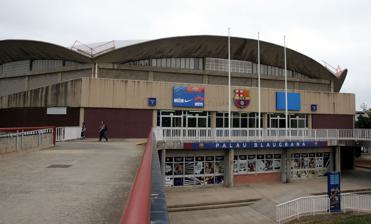
Building: Palau Blaugrana
Country: Spain
Year built: 1971
Sporting arena in Barcelona Palau Blaugrana Location Barcelona , Spain Coordinates 41°22′48″N 2°07′12″E / 41.3801°N 2.1201°E / 41.3801; 2.1201 Owner Futbol Club Barcelona Capacity 7,585 Construction Opened 23 October 1971 Renovated 1994, 2016 Expanded 1994 Architect Francesc Cavaller Tenants FC Barcelona Bàsquet ( ACB ) FC Barcelona Handbol ( ASOBAL ) FC Barcelona Hoquei ( OK Liga ) FC Barcelona Futsal ( Primera División ) Palau Blaugrana ( Catalan pronunciation: [pəˈlaw ˌβlawˈɣɾanə] , meaning in English " Blue and Garnet Palace") is an arena in Barcelona , Catalonia , Spain , belonging to FC Barcelona . The 7,585 seating capacity arena is home to the basketball , handball , roller hockey , and futsal divisions of FC Barcelona . Palau Blaugrana is located in the same complex that houses the Camp Nou stadium. History Built in 1971, the stadium originally held 5,696 spectators, but the facility was remodeled in 1994, to fit the current capacity of 7,585. During the 1992 Summer Olympics , the arena hosted several events, including roller hockey , taekwondo and judo . The arena's main court area was renovated in 2016. Retired numbers Several basketball, handball, roller hockey and futsal players have had their jerseys retired: 4 Andrés Jiménez , 7 Nacho Solozábal , 11 Juan Carlos Navarro , 12 Roberto Dueñas and 15 Epi for Basketball 2 Òscar Grau , 4 Xavier O'Callaghan , 5 Enric Masip , 7 Iñaki Urdangarin , 8 Víctor Tomás , 14 Joan Sagalés and 16 David Barrufet for Handball 1 Aitor Egurrola , 21 Alberto Borregán for Roller Hockey 28 Paco Sedano for Futsal Panoramical view during a EuroLeague basketball game in February 2008. Nou Palau Blaugrana Main article: Nou Palau Blaugrana Under Sandro Rosell 's presidency, FC Barcelona announced that by 2013, it planned to build a new Palau Blaugrana for its handball and basketball teams, with a capacity of 12,000 seats. Also included in the plan, was a smaller campus with a capacity of 3,000 seats, plus [a special conditions] for hotel partners (operated by a specialist company located on the corner of Aristides Maillol with John XXIII), new parking spaces and an auditorium, with a 2,000 capacity, for the foundation, including the offices of the club. These plans, however, were later dropped in favour of the Espai Barça project. Under the Espai Barça project, the current Palau Blaugrana will be demolished, and a new arena is expected to be built on the site previously occupied by the Mini Estadi , which was demolished to make way for the new arena. Work is expected to start by the 2017–18 basketball season. The Nou Palau Blaugrana will have a capacity of about 12,500 people with an adjacent, smaller court that will seat approximately 2,000. Additionally, the New Palau will have 24 VIP boxes and 4 sky bars with court views. See also FC Barcelona (Main body and football club) FC Barcelona Bàsquet (basketball) FC Barcelona Handbol (handball) FC Barcelona Hoquei (roller hockey) FC Barcelona Futsal (futsal) FC Barcelona-Institut Guttman ( wheelchair basketball ) UB-Barça (Women's basketball) References